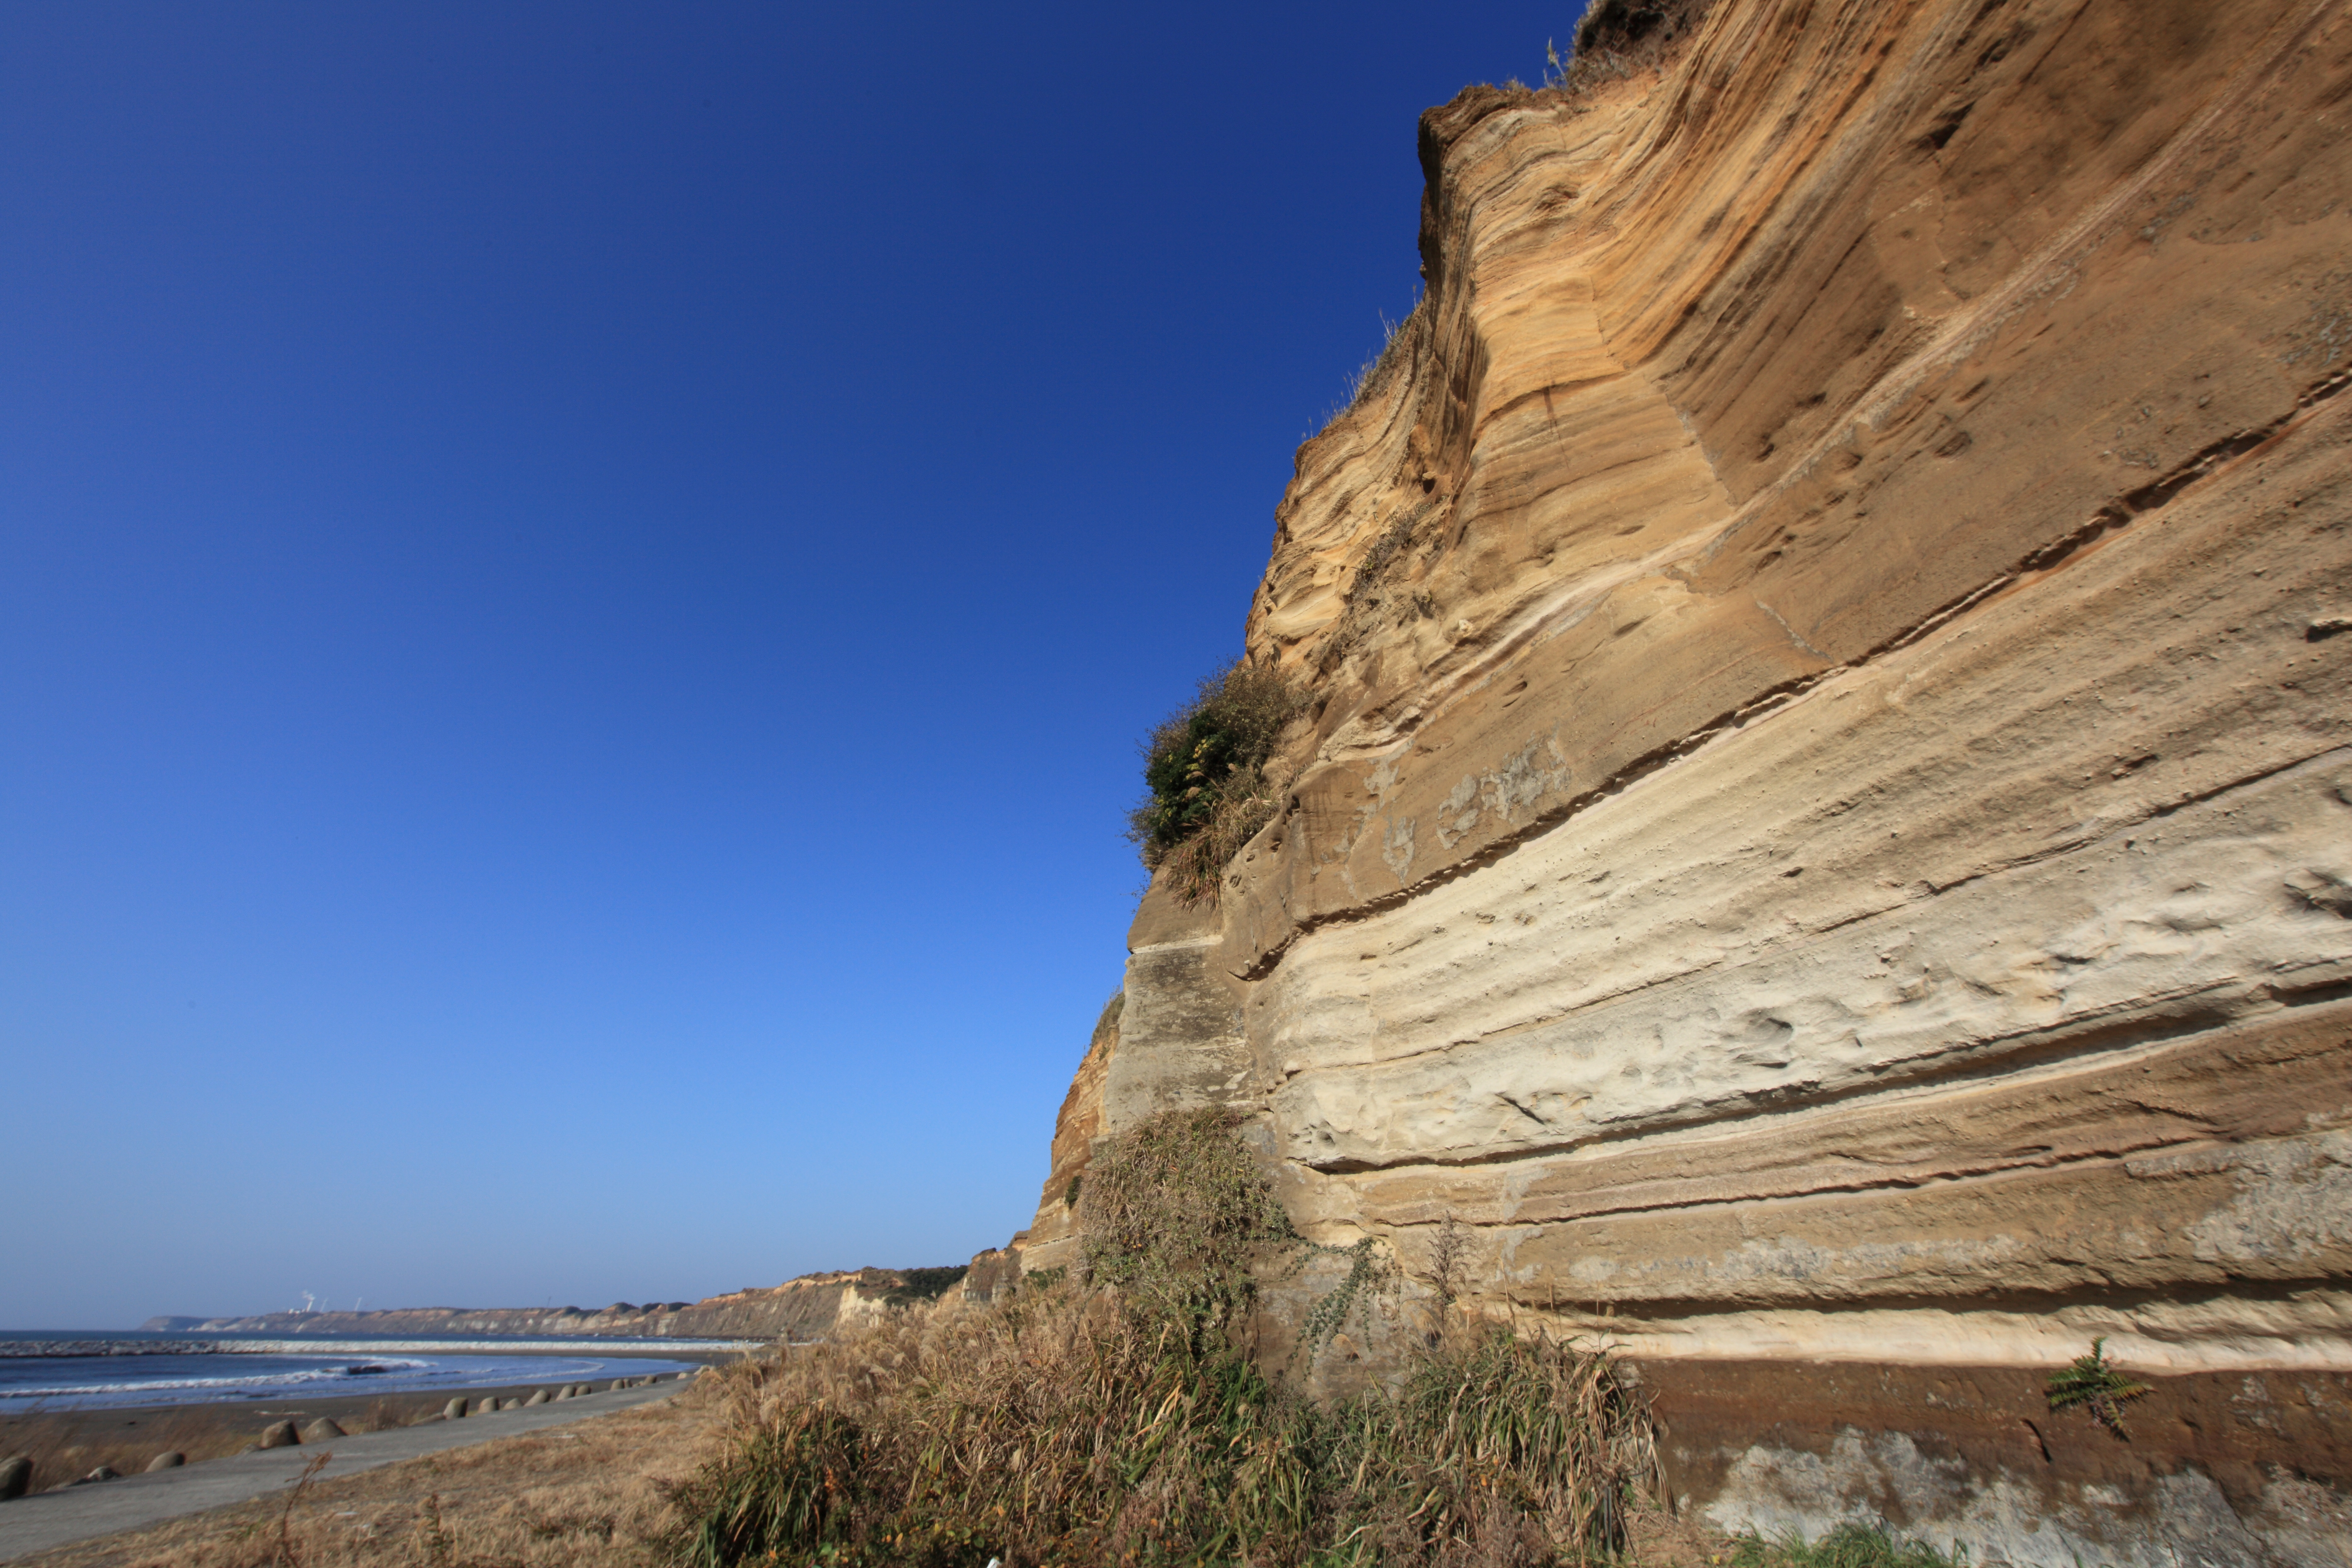
landscape, sea, coast, rock, mountain, valley, formation, cliff, arch, high, canyon, terrain, material, geology, badlands, 5d, hires, markii, hi, res, resolution, canonef14mmf28liiusm, precipice, cape, wadi, landform, natural environment, geographical feature